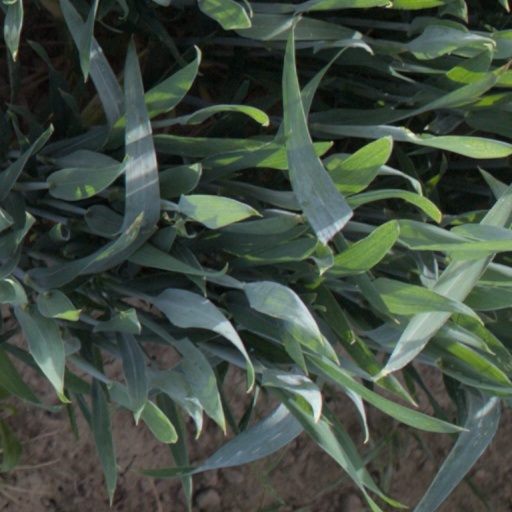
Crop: wheat